Gilbert L. Laws

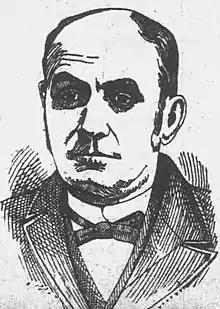
"The Aurora Republican" (Aurora, NE), October 25, 1889

Gilbert Lafayette Laws (March 11, 1838 – April 25, 1907) was an American politician, newspaper publisher and businessman. He served as the Nebraska Secretary of State and as a member of the United States House of Representatives during the 1800s.